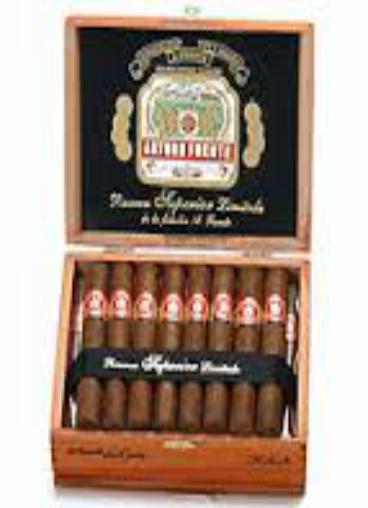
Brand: Arturo Fuente
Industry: Necessities